Airlines of Africa

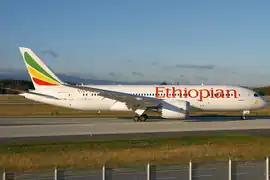
An Ethiopian Airlines Boeing 787-8

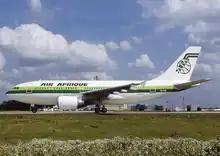
An Air Afrique Airbus A310-300

Airlines have proliferated in Africa because, in many countries, road and rail networks are not well developed due to financial issues, terrain, and rainy seasons. Ben R. Guttery, author of "Encyclopedia of African Airlines", said "Although most of the carriers have never been large by European or American standards, they have had tremendous impact on the economy and the people." Many larger African airlines are owned partially or completely by national governments. Some African airlines have or formerly had European airlines as major shareholders, such as KLM, which has a 7.8% stake in Kenya Airways and British Airways, which formerly had an 18% stake in Comair.